Bo Hansson

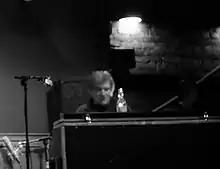
Hansson in 2007

Bo Hansson (10 April 1943 – 23 April 2010) was a Swedish musician best known for his four instrumental progressive rock studio albums released throughout the 1970s.